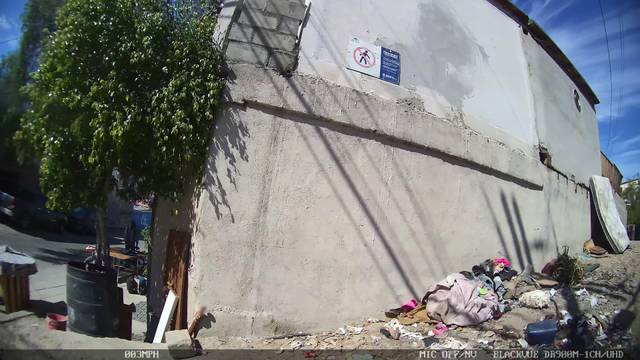
Region: Mexico
Coordinates: 32.486, -117.027